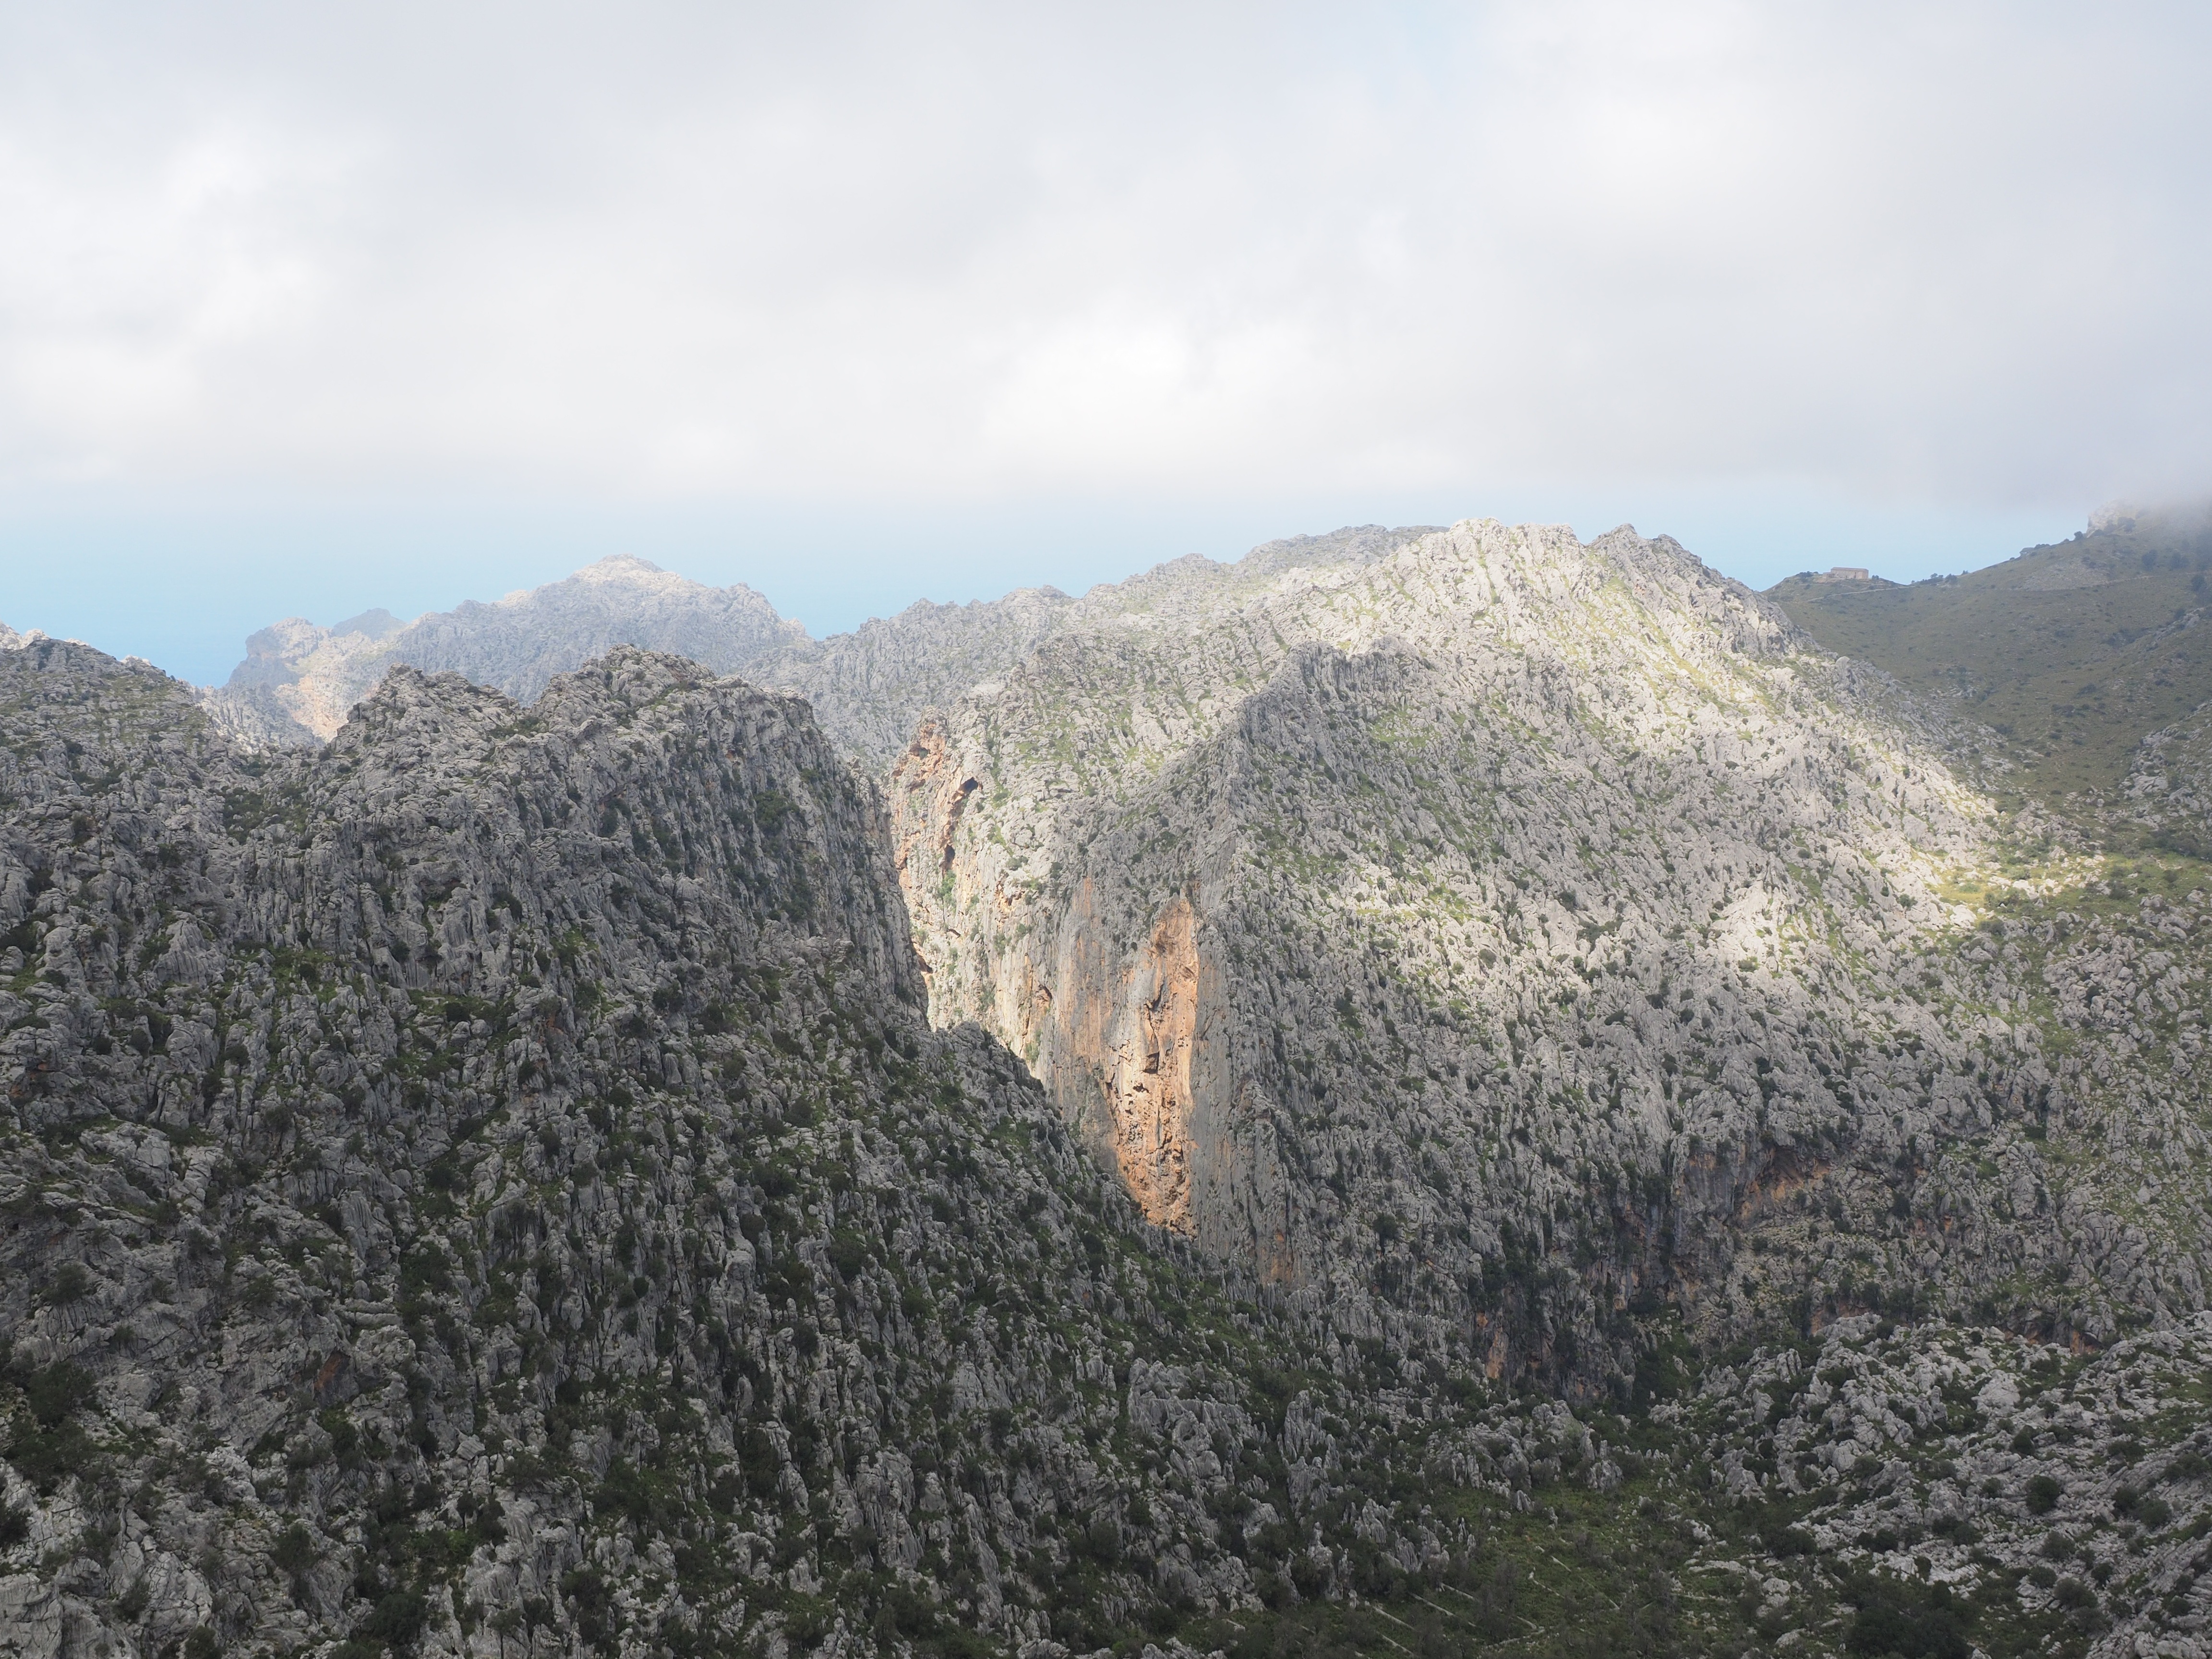
wilderness, mountain, snow, hill, flower, adventure, valley, mountain range, gorge, ridge, summit, spain, geology, mountains, plateau, mallorca, ecosystem, landform, balearic islands, karst area, karst landscape, serra de tramuntana, geographical feature, mountainous landforms, coll de rice